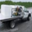
Label: truck